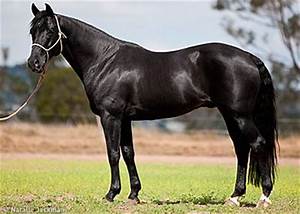
Label: horse